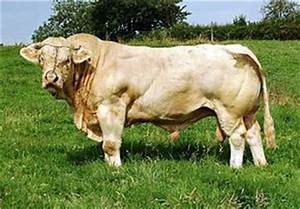
Label: cow